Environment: real
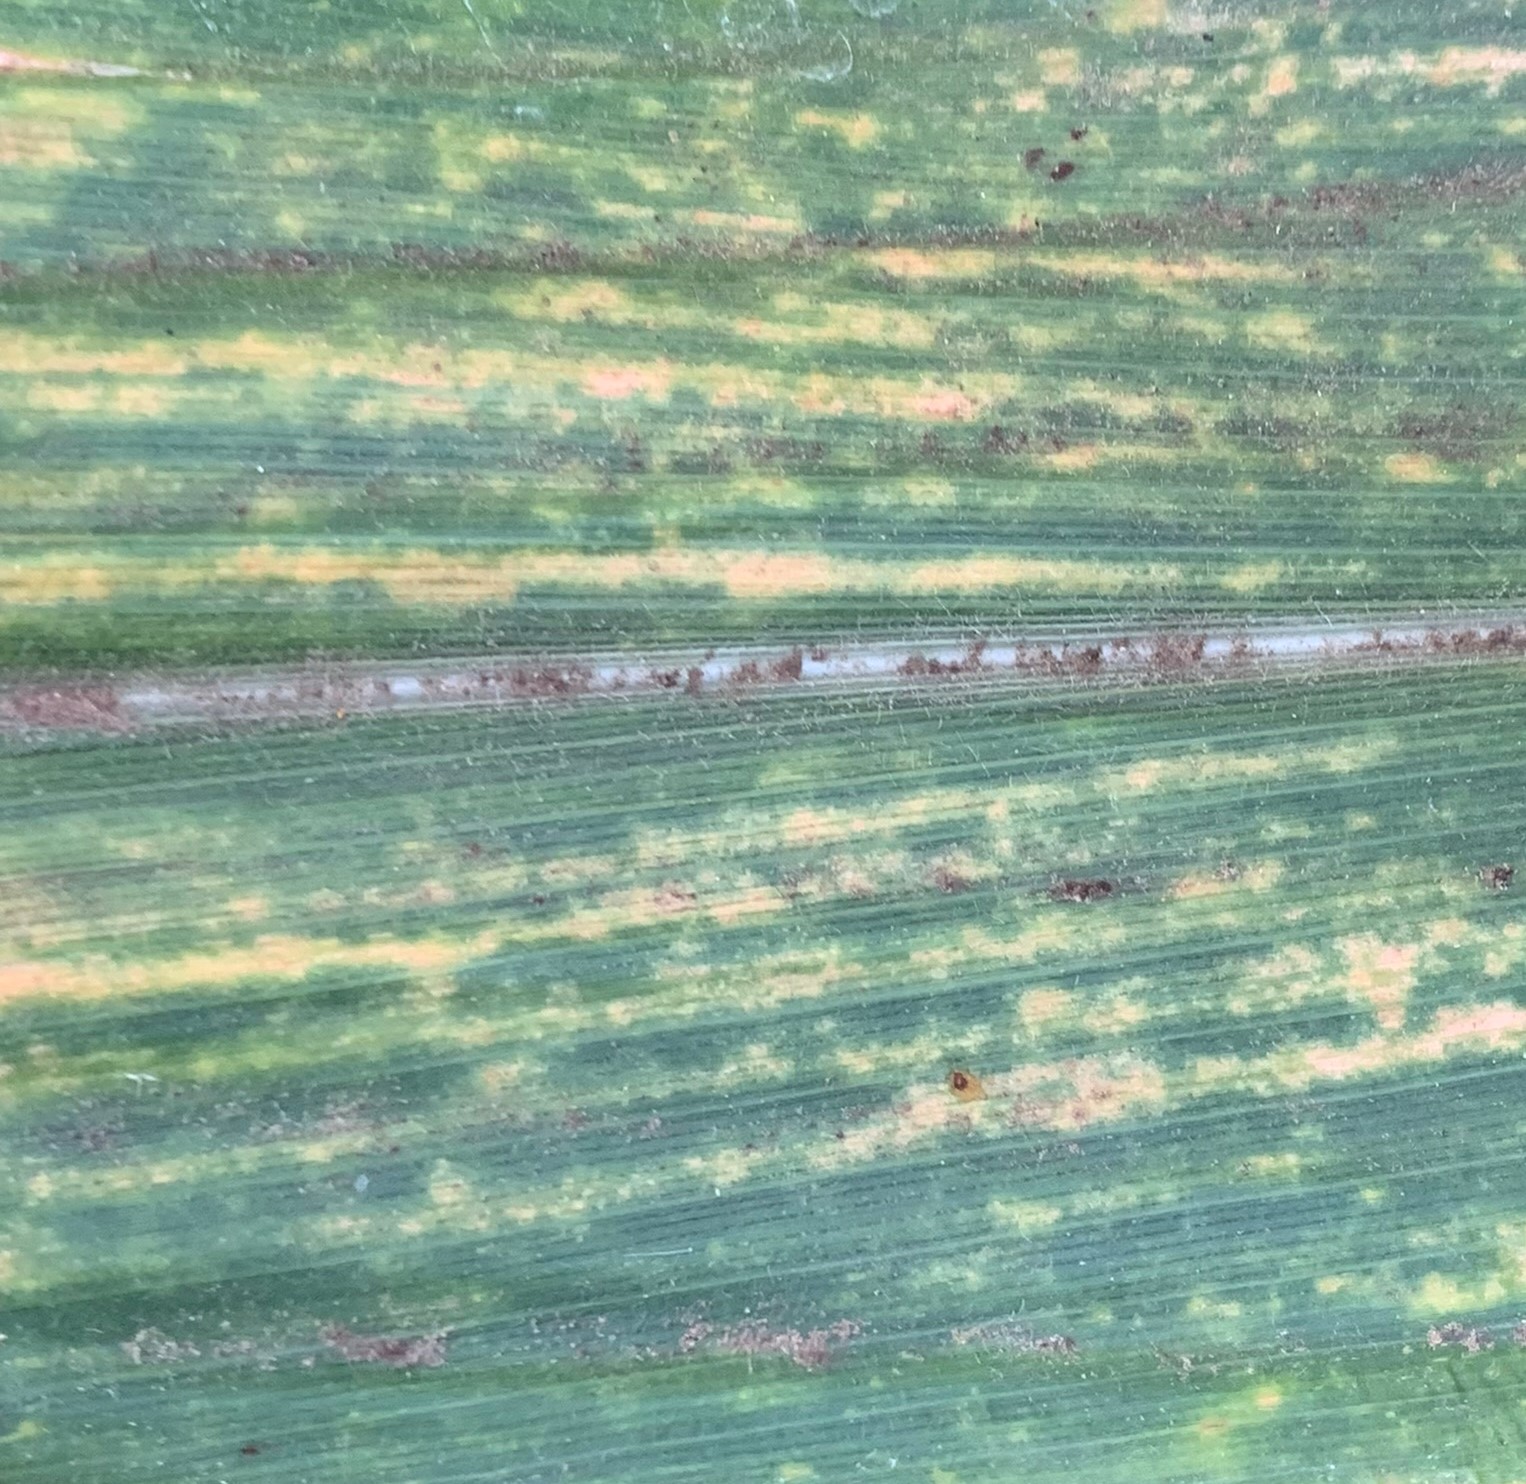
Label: lethal_necrosis